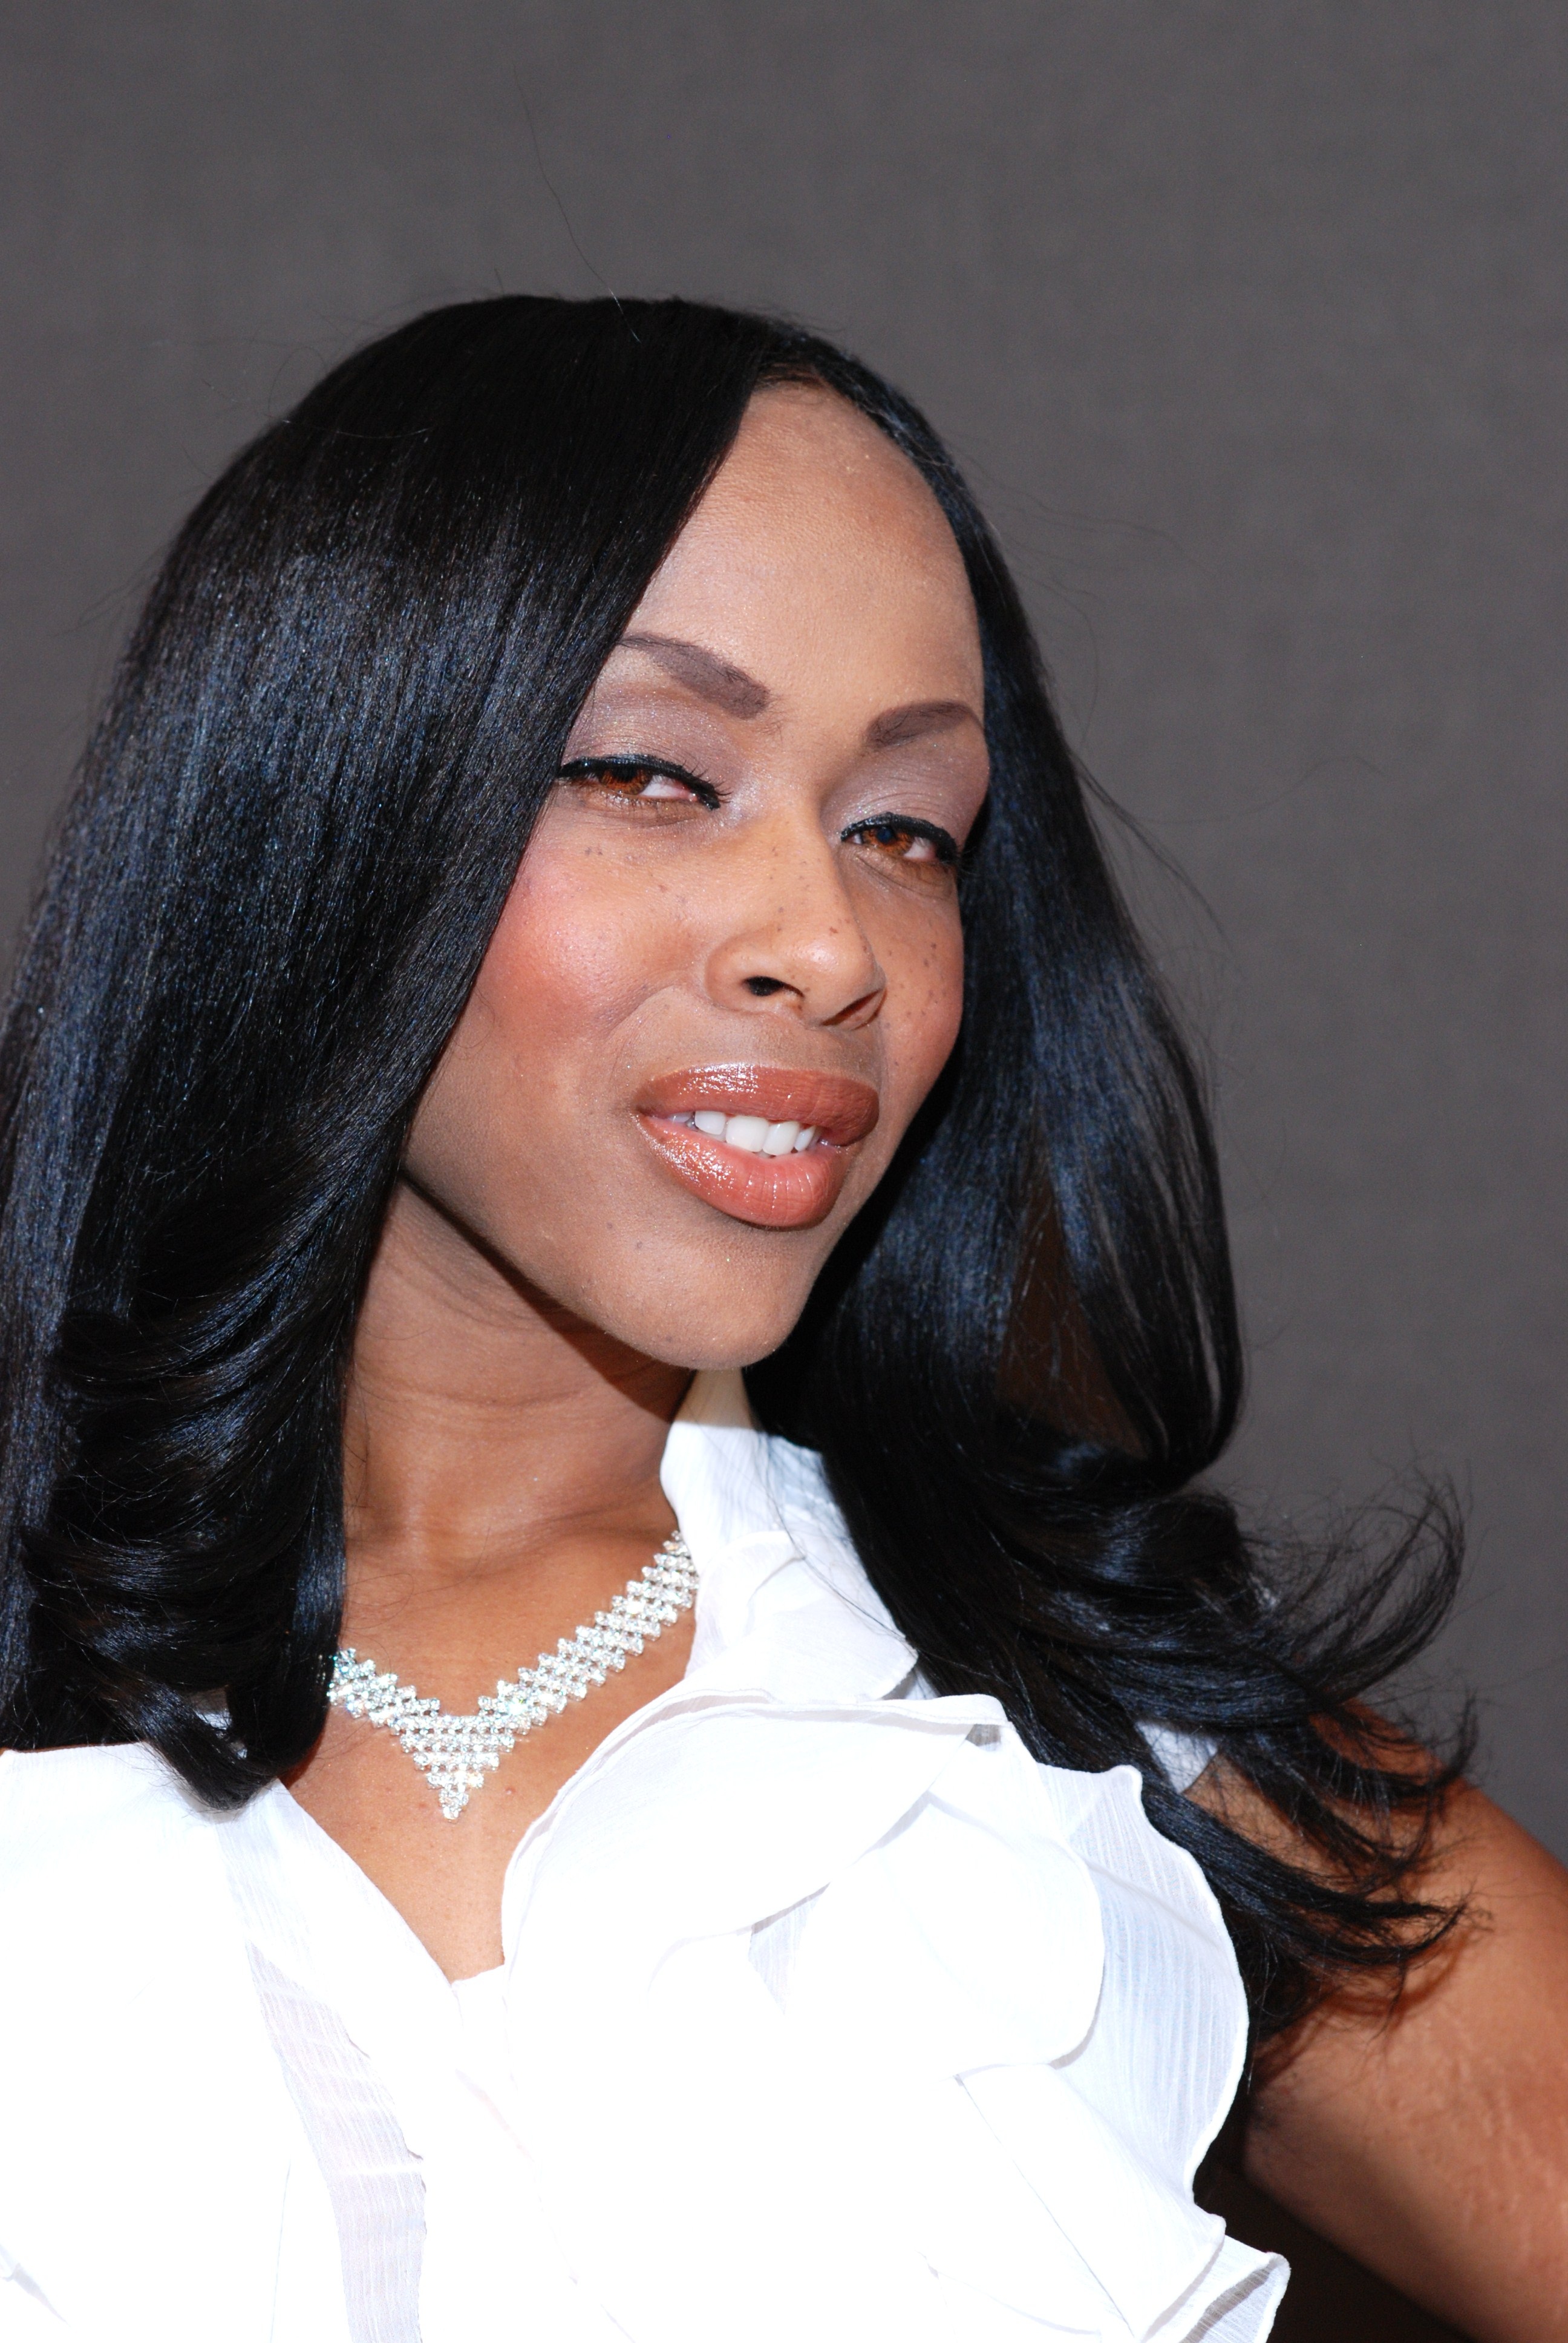
person, woman, hair, photography, singer, brunette, portrait, model, lip, hairstyle, jewelry, long hair, black hair, face, nose, eye, head, singing, beauty, beautiful, african american, photo shoot, brown hair, head shot, supermodel